Space Quest I

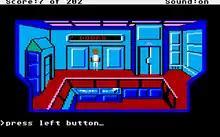
Gameplay screenshot (Atari ST)

The game was created using Sierra's AGI engine and featured a pseudo-3D environment, allowing the character to move in front of and behind background objects. The primary means of input in "Space Quest", as in many other AGI games, was through the use of a text parser for entering commands and use of the keypad or arrow keys for moving Roger Wilco around the screen. The Amiga, Apple IIGS, Atari ST and Mac versions of the game offered basic mouse support for movement as well. The game had a 160×200 resolution displaying 16 colors. Sound cards were not available in 1986 for the PC, so sound was played through the PC's internal speaker; owners of Tandy 1000, PCjr and Amiga computers would hear a three-voice soundtrack, while Apple IIGS owners were treated to a fifteen-voice soundtrack with notably richer sound.